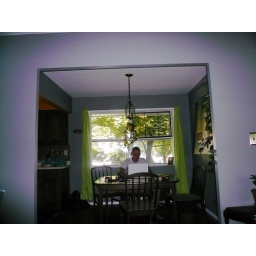
awesome jon at a computer in the dining room